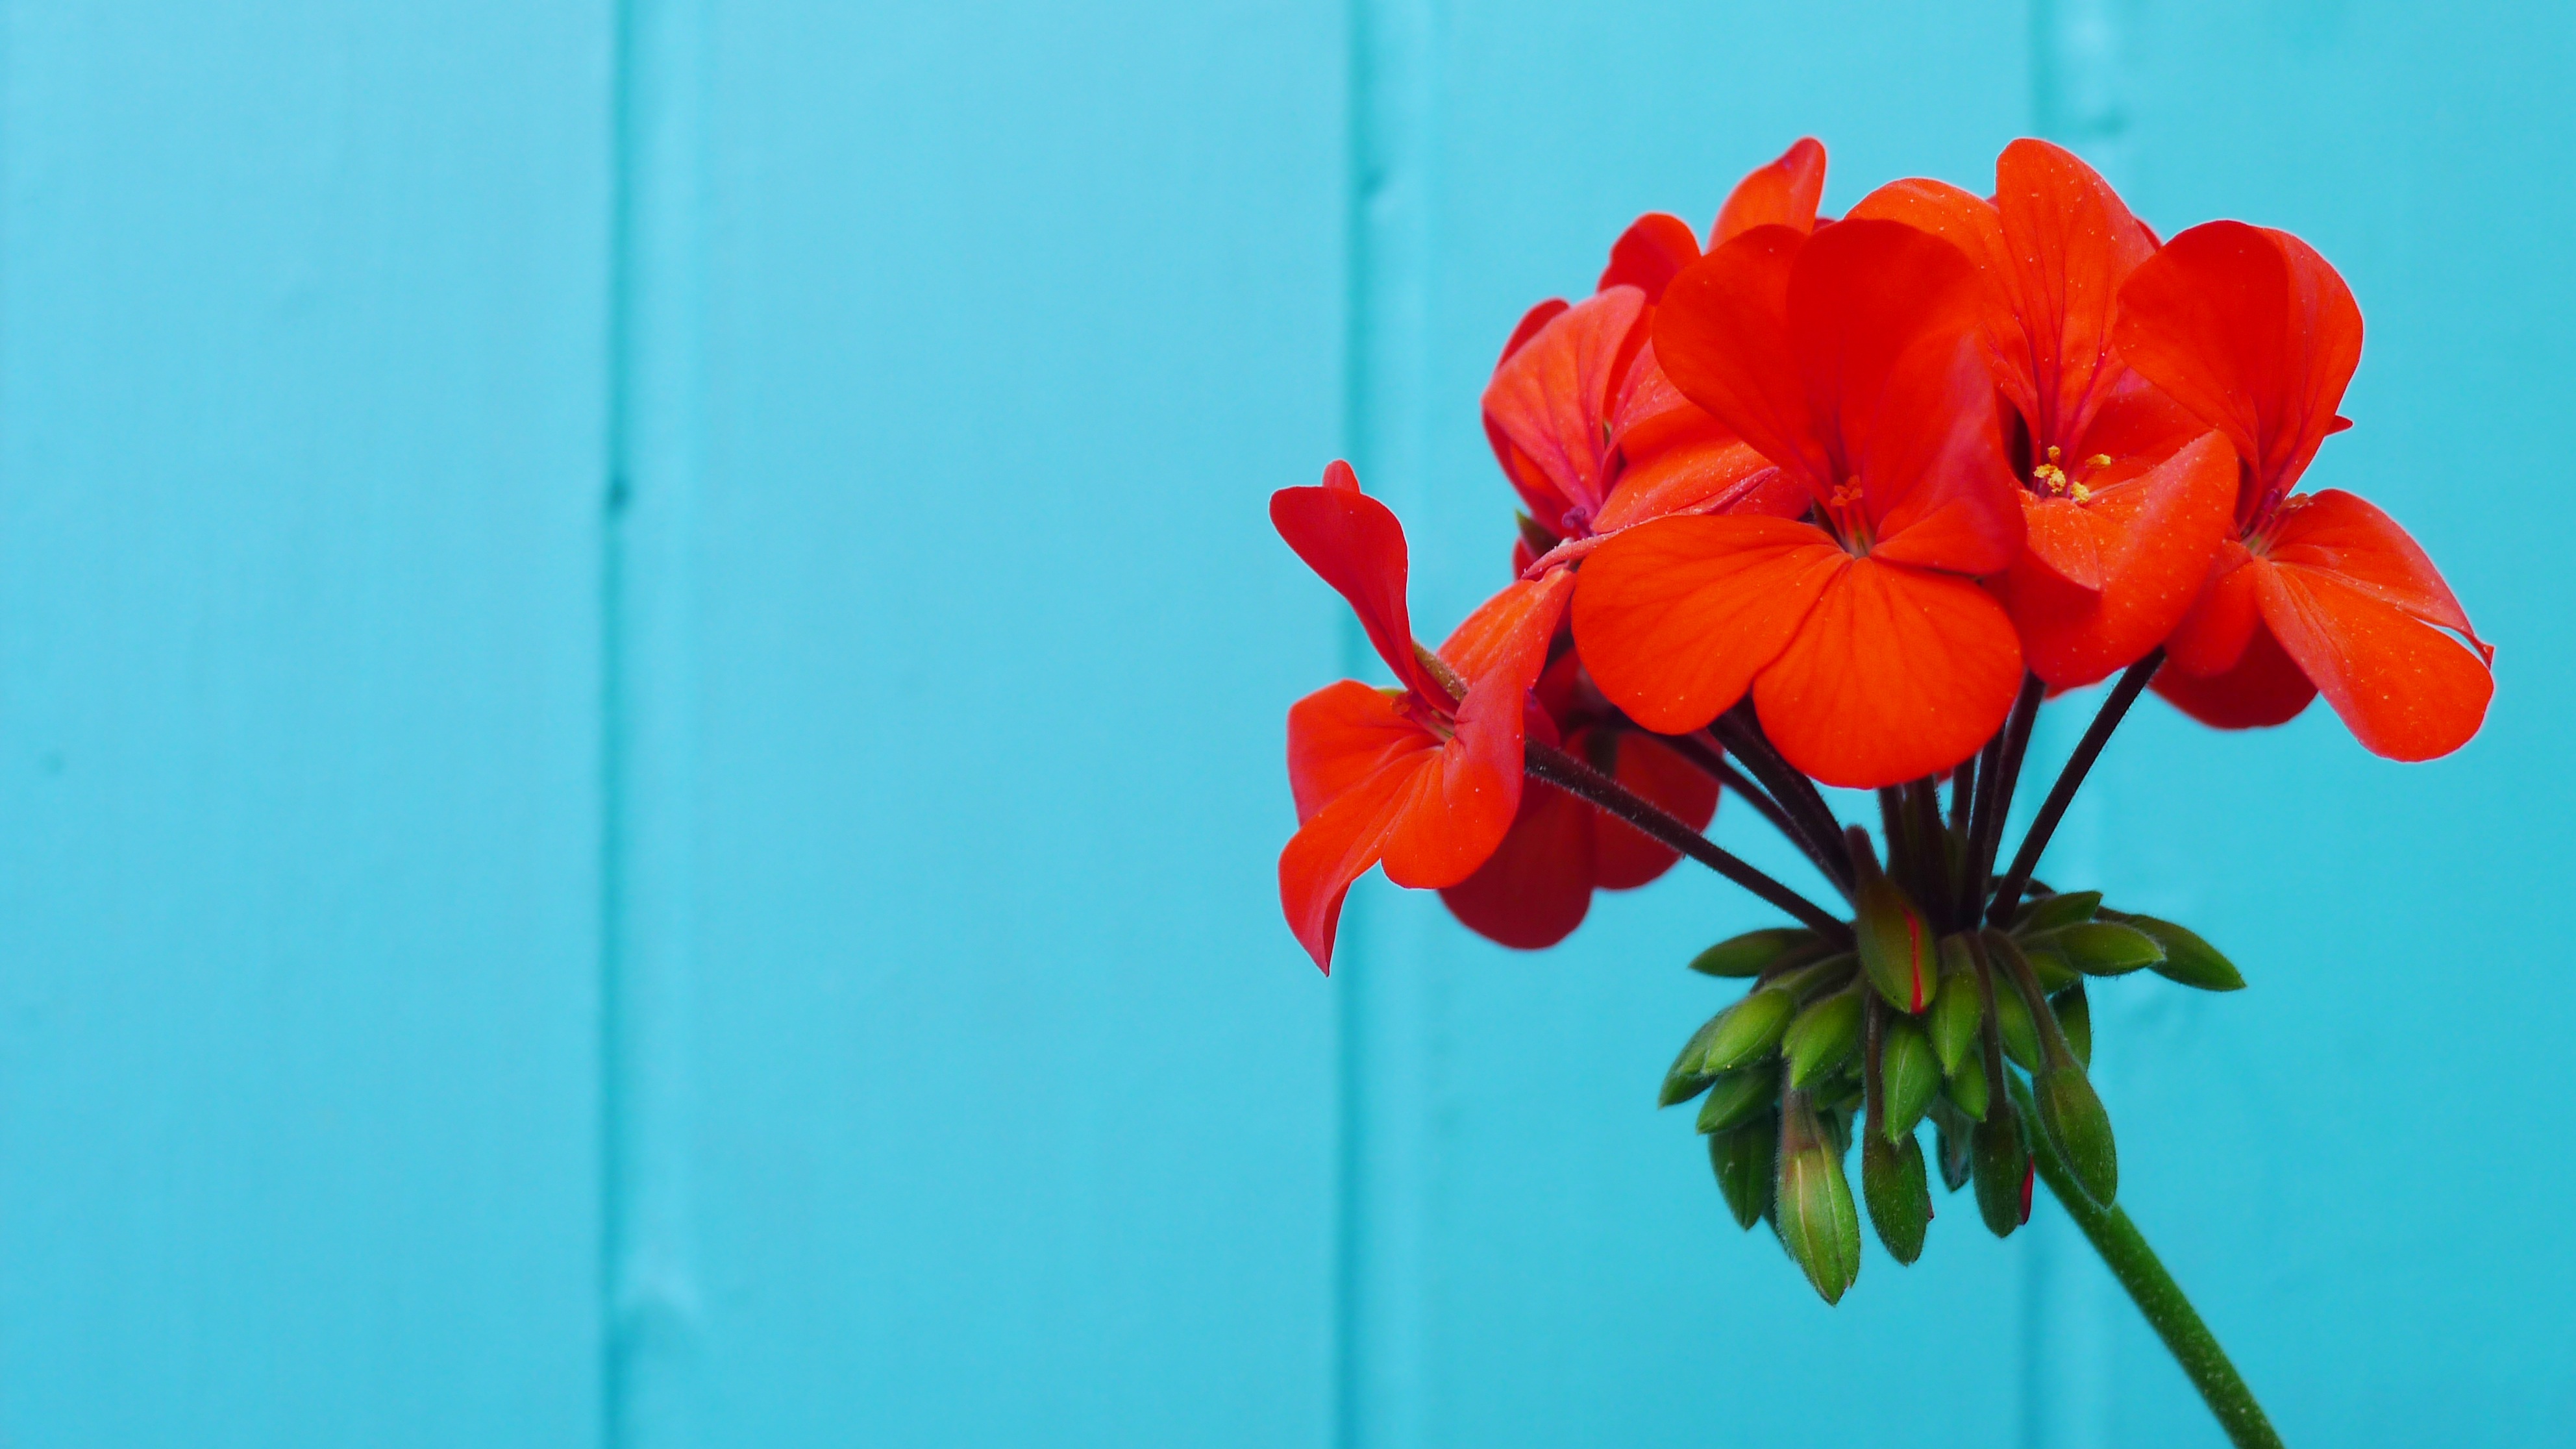
plant, flower, petal, wall, red, blue, flora, macro photography, flowering plant, land plant